Bulgaria during World War II

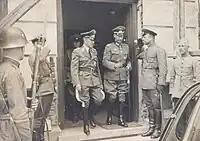
German Wehrmacht officers in Bulgaria in 1939.

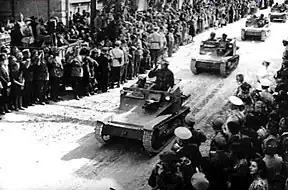
Bulgarians entering Southern Dobruja in Romania per the Treaty of Craiova (1940).

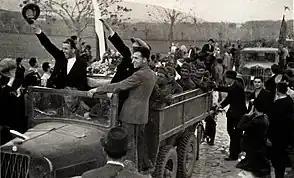
Bulgarian invasion of southern Yugoslavia (Vardar Macedonia, April 1941).

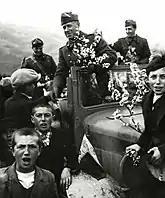
Bulgarian invasion of eastern Serbia (Western Outlands, April 1941).

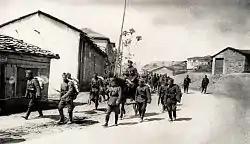

The history of Bulgaria during World War II encompasses an initial period of neutrality until 1 March 1941, a period of alliance with the Axis Powers until 8 September 1944, and a period of alignment with the Allies in the final year of the war. With German consent, Bulgarian military forces occupied parts of the Kingdoms of Greece and Yugoslavia which Bulgarian irredentism claimed on the basis of the 1878 Treaty of San Stefano. Bulgaria resisted Axis pressure to join the war against the Soviet Union, which began on 22 June 1941, but did declare war on Britain and the United States on 13 December 1941. The Red Army entered Bulgaria on 8 September 1944; Bulgaria declared war on Germany the next day.